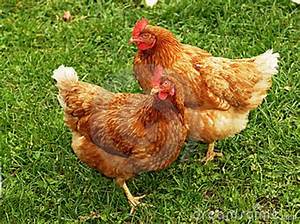
Label: chicken